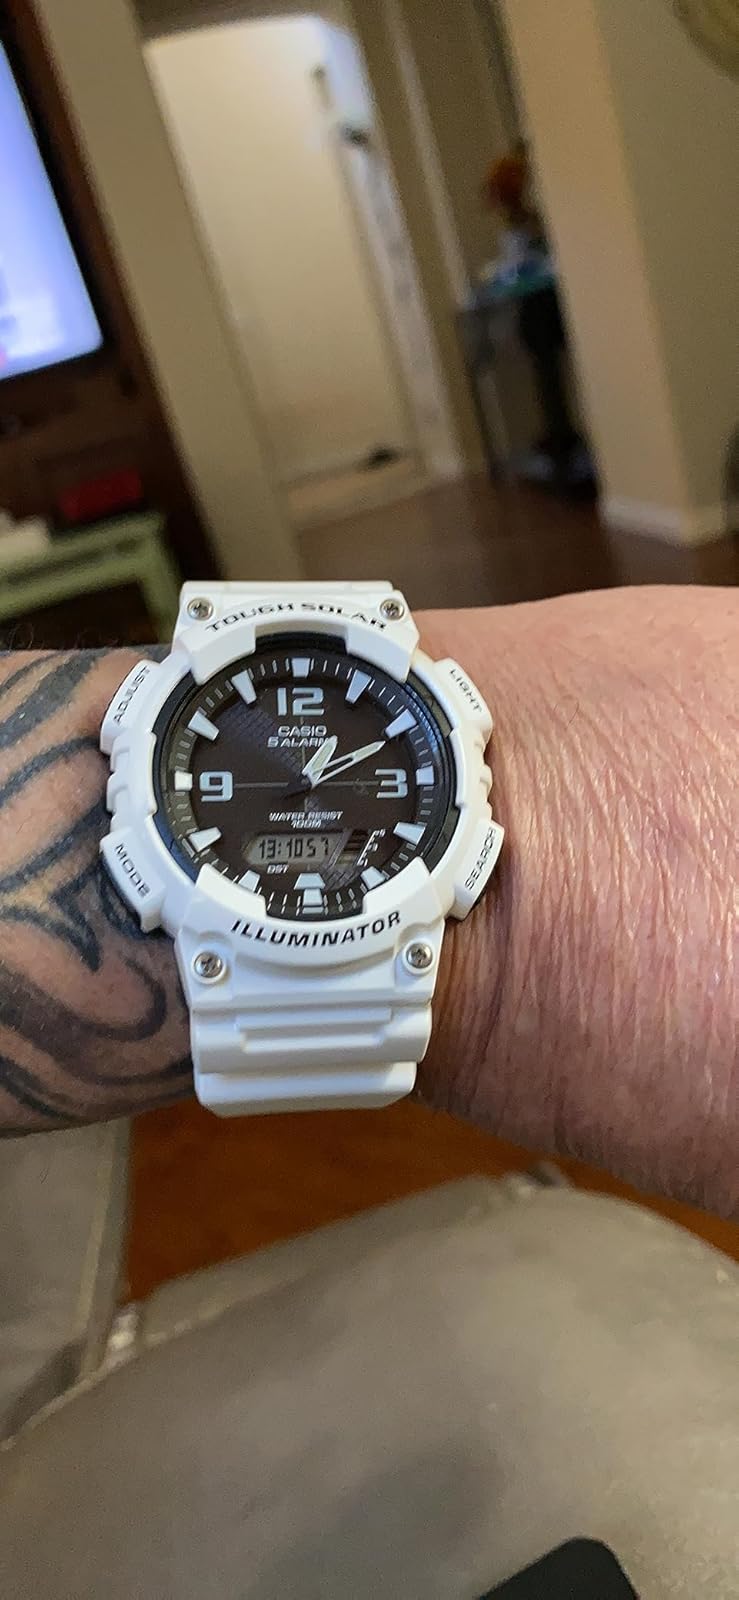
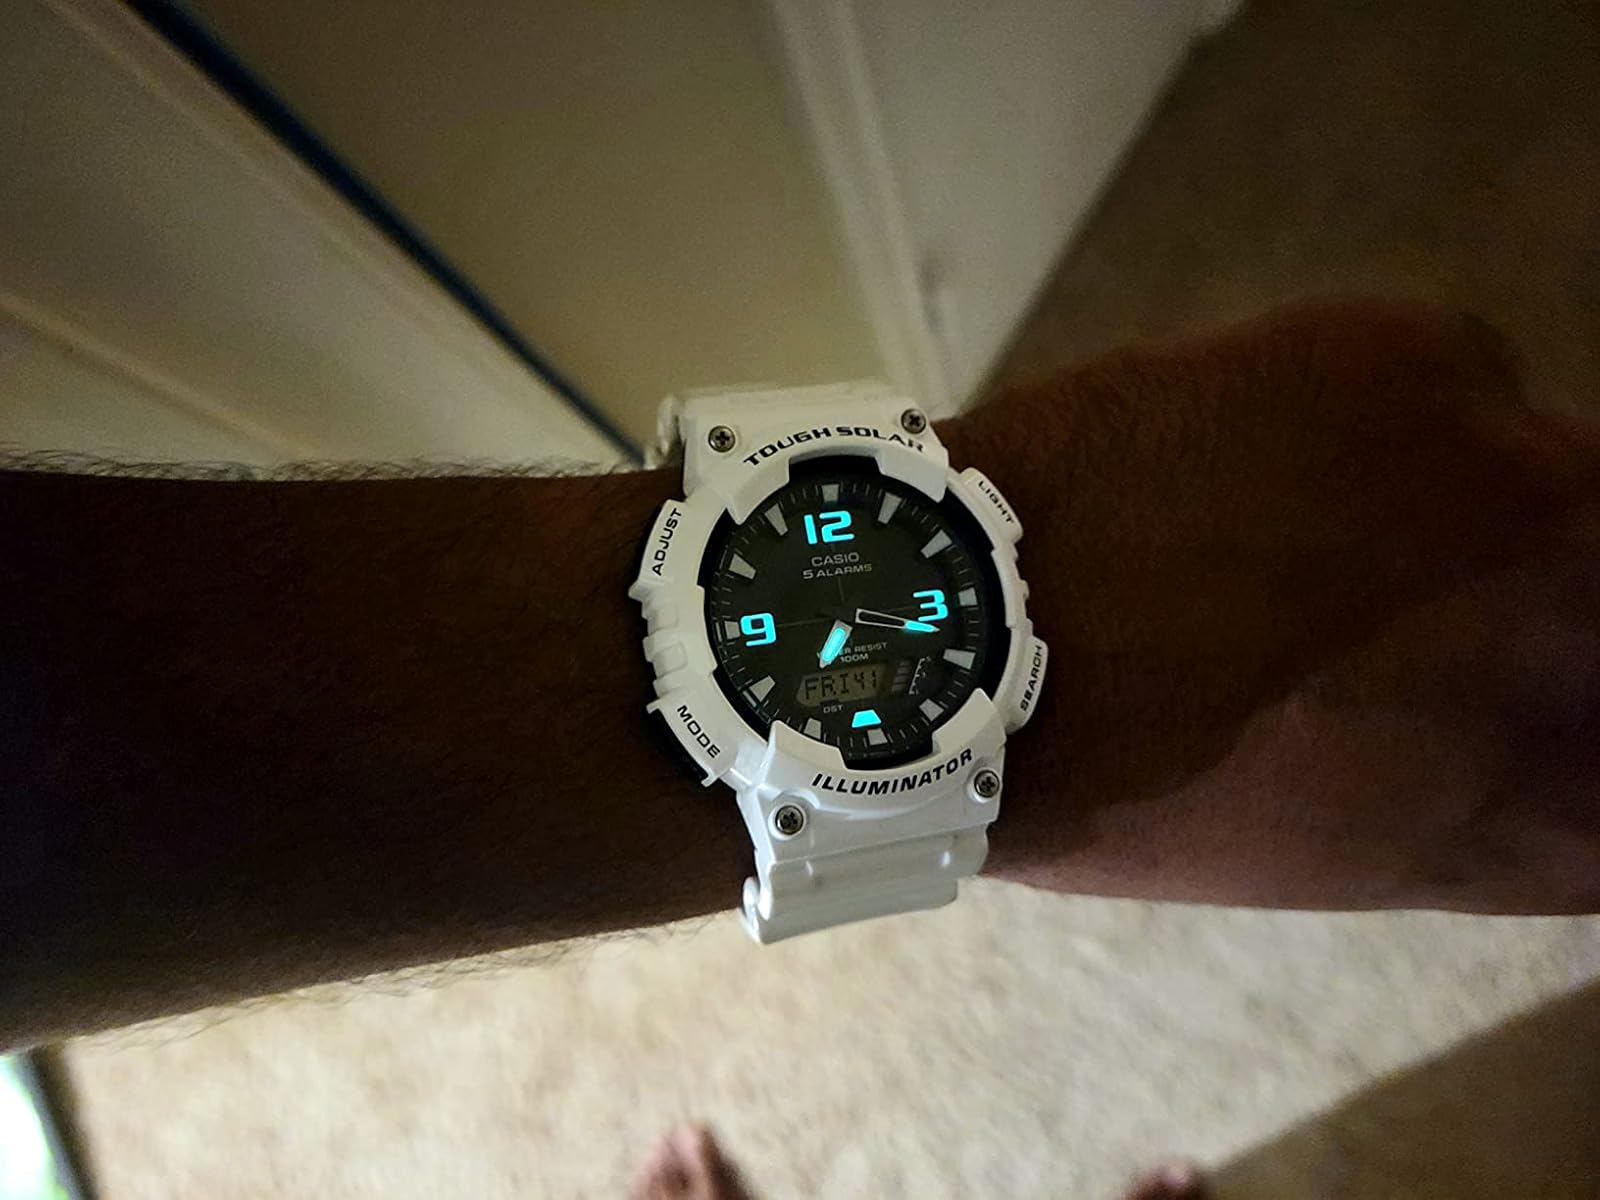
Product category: accessories_watch
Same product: yes